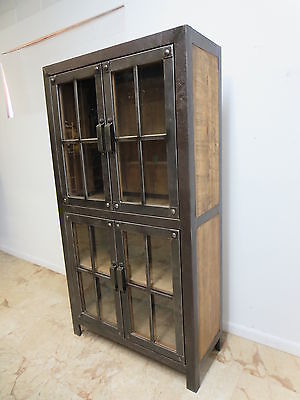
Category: cabinet